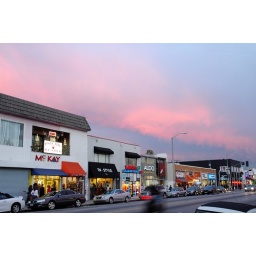
I wanted the red in the sky to come out more.